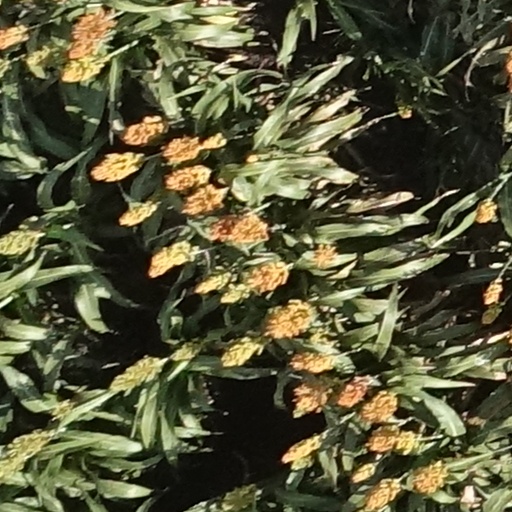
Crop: sorghum